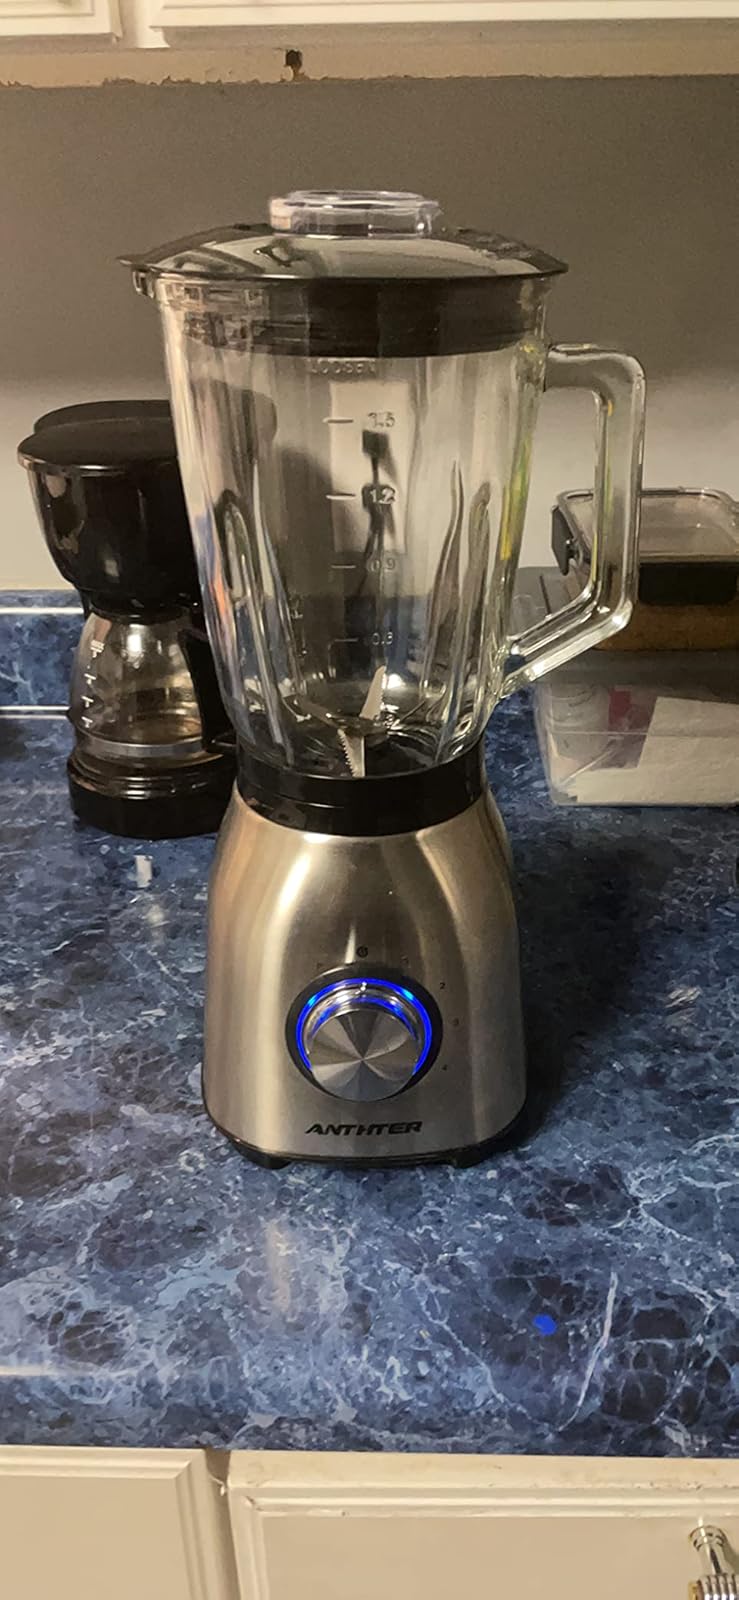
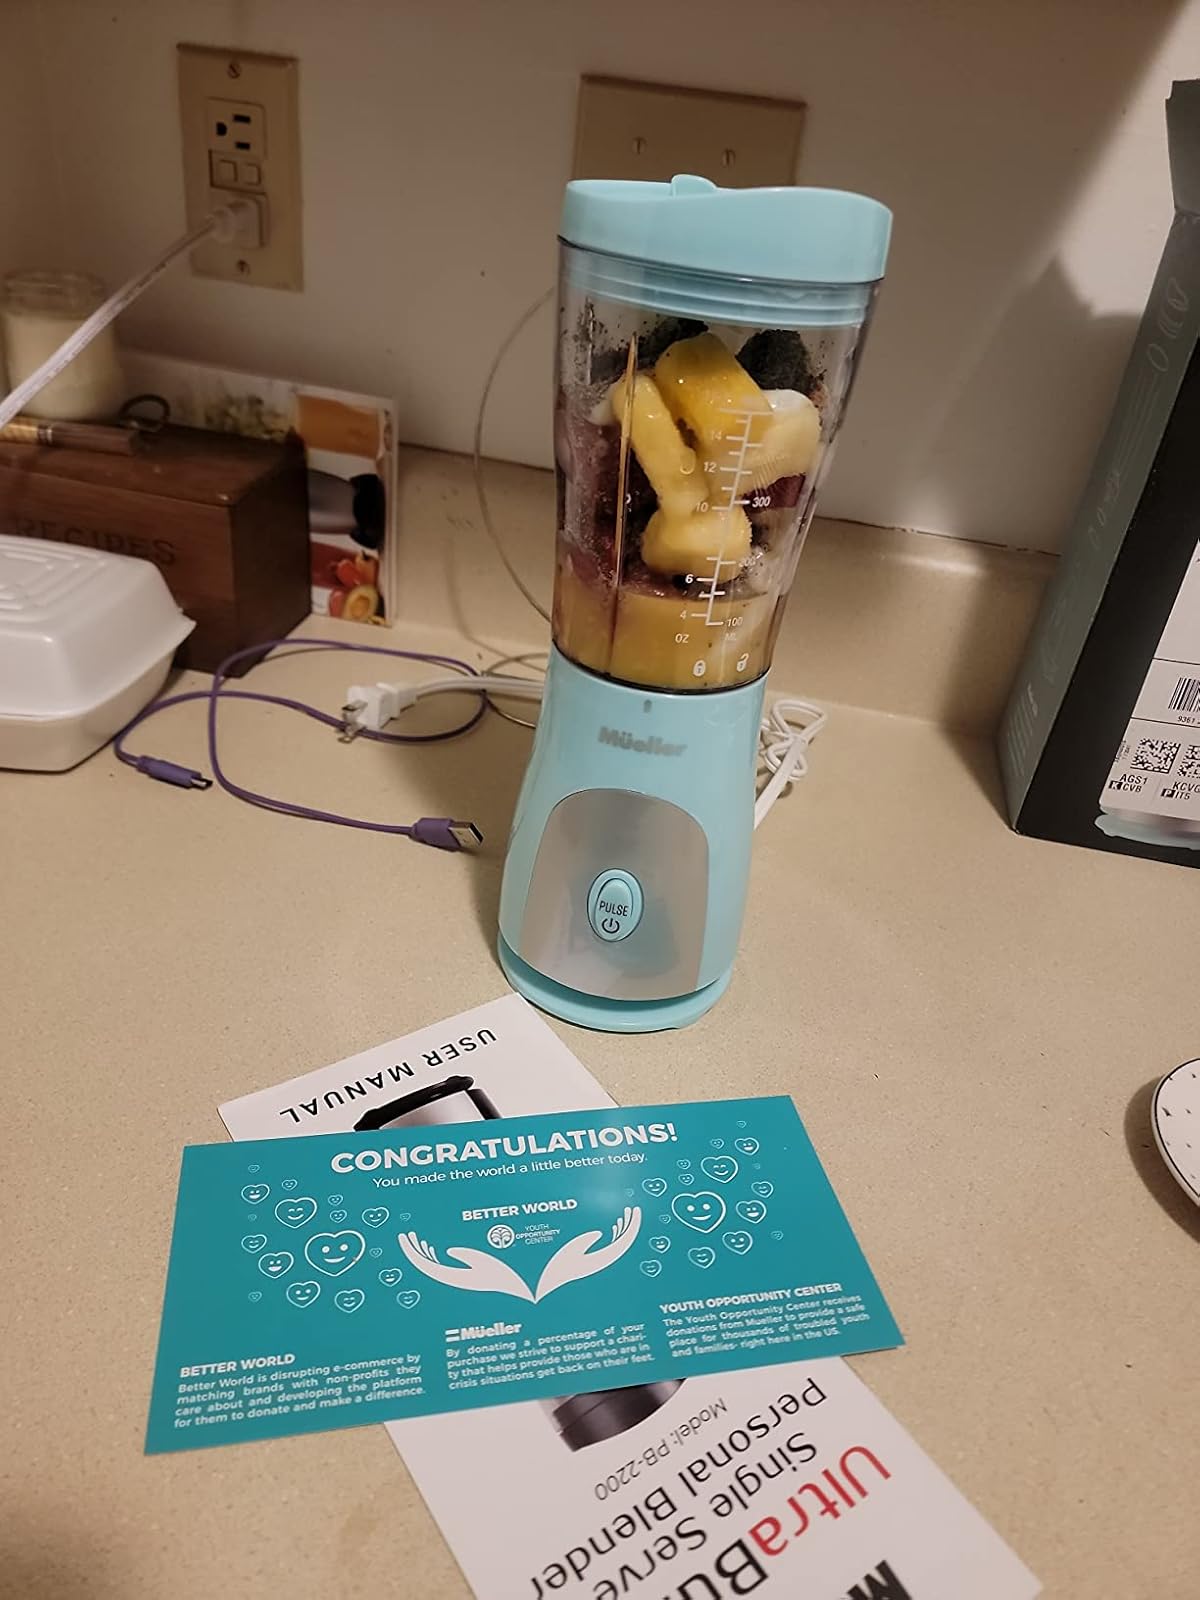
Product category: items_blender
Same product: no